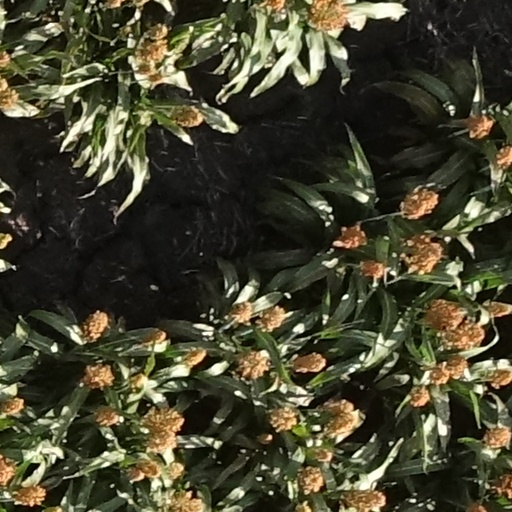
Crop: sorghum